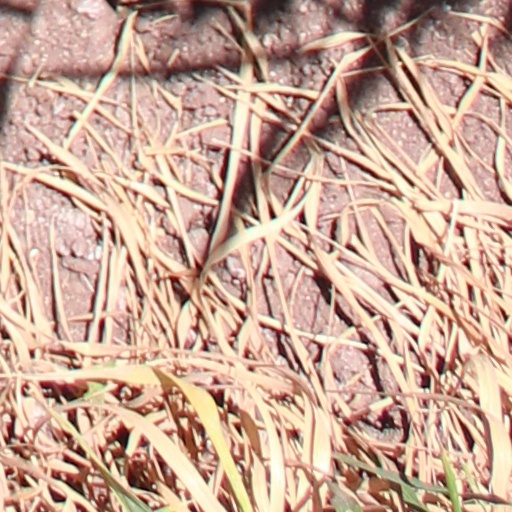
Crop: wheat